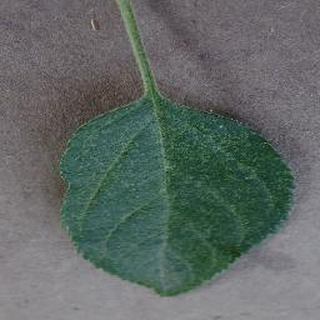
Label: healthy_apple